Behind Green Lights

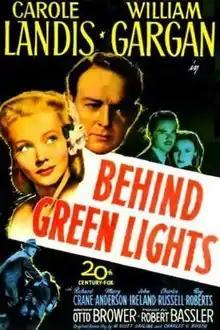
Theatrical release poster

Behind Green Lights is a 1946 American crime film directed by Otto Brower and starring Carole Landis, William Gargan and Mary Anderson. It was produced and distributed by Twentieth Century Fox.